Thomas Lucy

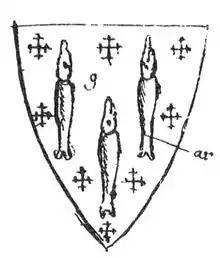
Thomas Lucy's coat of arms, depicting "luces" (pike), from William Dugdale's "Antiquities of Warwickshire"

Shakespeare is sometimes thought to have satirised Lucy with the character of Justice Shallow, who appears in "Henry IV, Part 2" and "The Merry Wives of Windsor". The latter play seems to contain jokes about Lucy's name similar to the "lousy" ballad, when Shallow and his dim-witted relative Slender discuss the "luces" (pike) in their coat of arms, which unintentionally becomes literally lice-ridden when this is misinterpreted as a "dozen white louses". Lucy's coat of arms contained "luces". The theory dates back to c. 1688–1700, as part of Davies's comments that Lucy "oft had him whipped and sometimes imprisoned". He goes on, "his revenge is so great that he [Lucy] is his Justice Clodpate [i.e. Shallow], and calls him a great man and that in allusion to his name bore three louses rampant for his Arms".